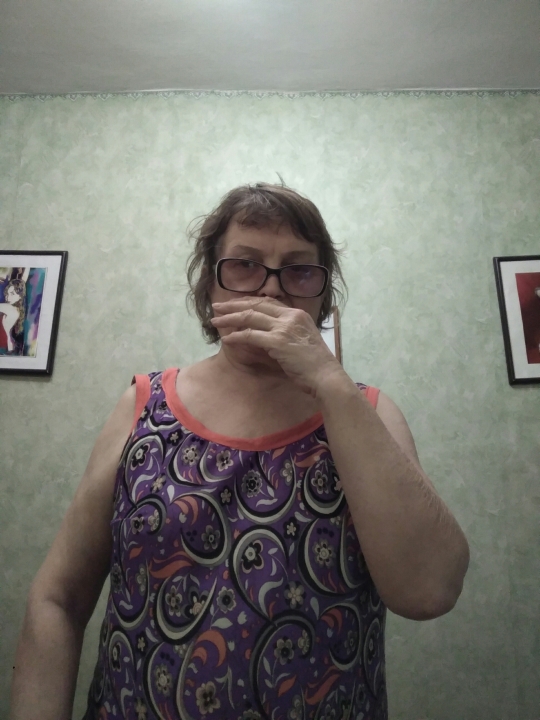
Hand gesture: no_gesture